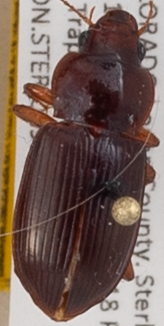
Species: Amara carinata
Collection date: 2014-06-24
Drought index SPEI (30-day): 0.71
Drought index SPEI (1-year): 0.54
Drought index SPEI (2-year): -1.01